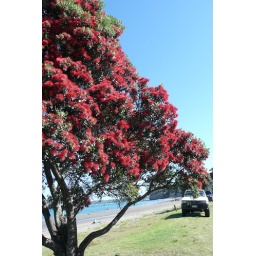
The Pohutukawa Tree, The brilliant red flowers come out around Christmas Time, making this tree New Zealand's Christmas Tree!